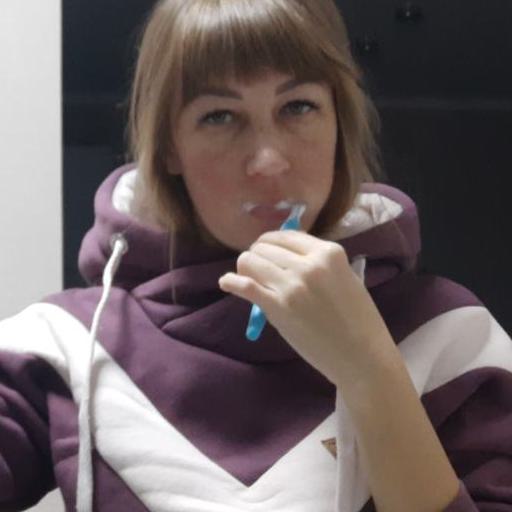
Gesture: no_gesture